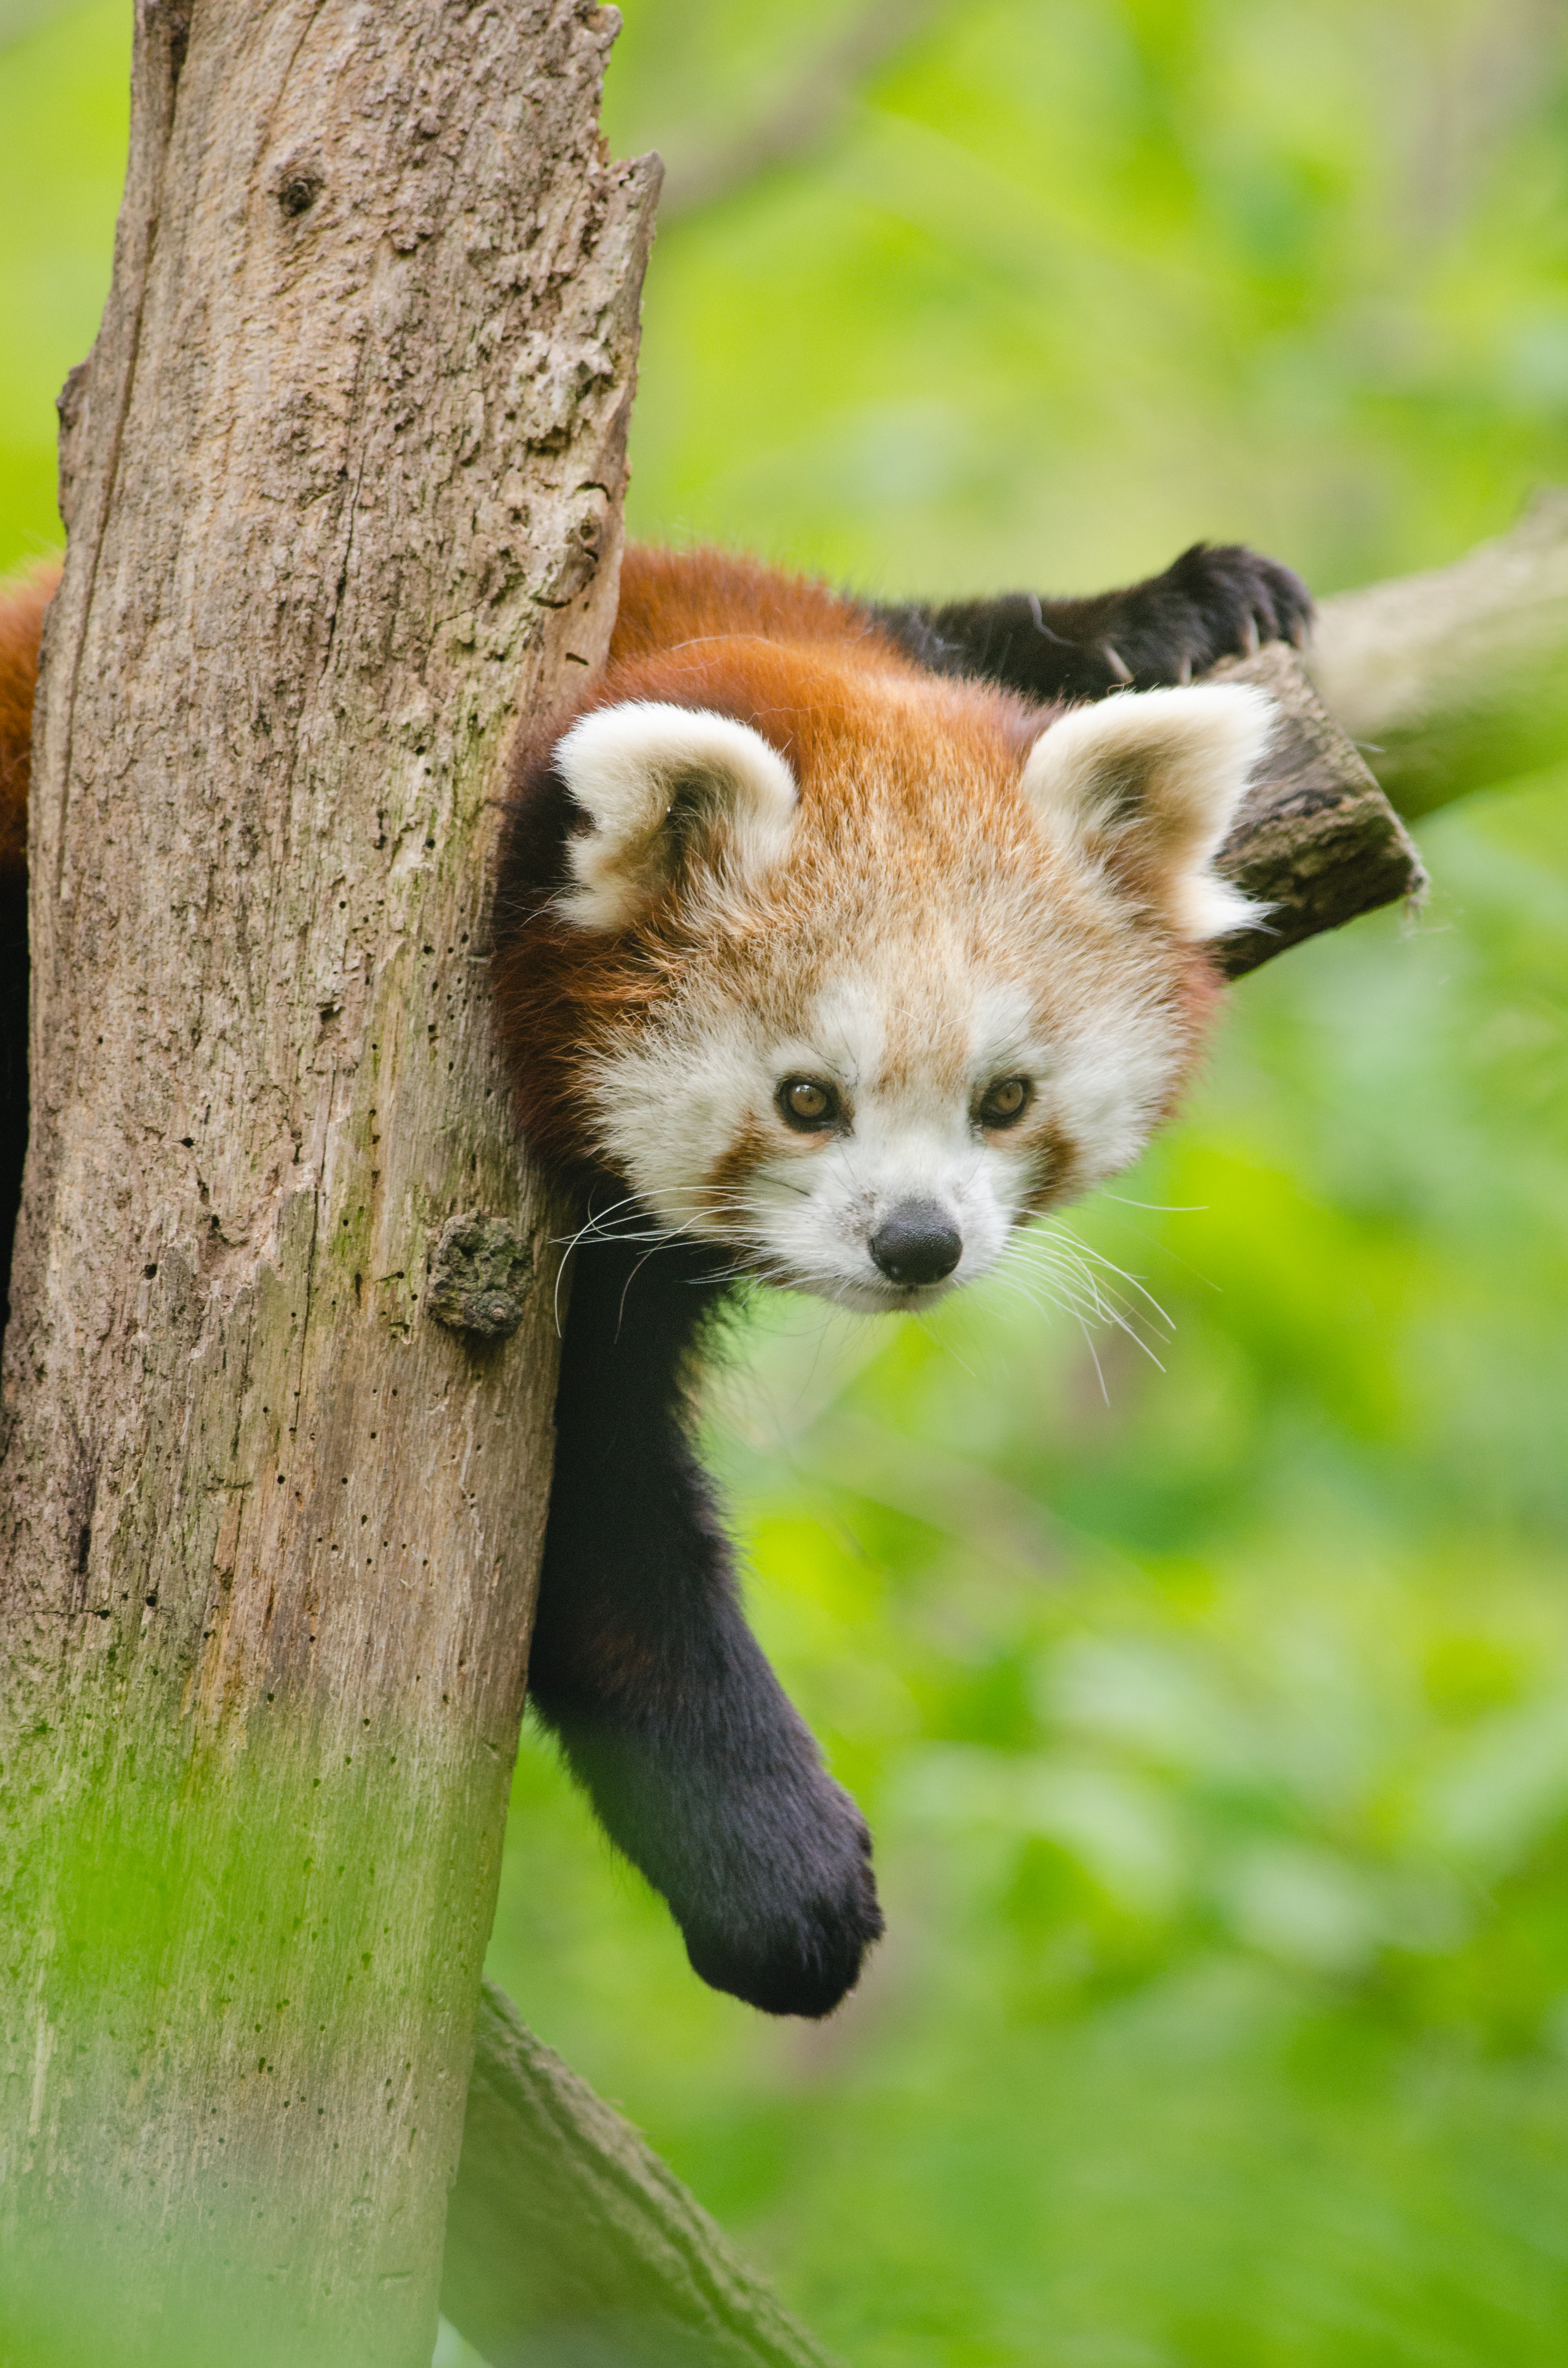
tree, bokeh, animal, cute, bear, wildlife, zoo, red, mammal, nikon, fauna, red panda, panda, endangered, vertebrate, germany, deutschland, baum, adorable, tele, d7000, roter, kleiner, niedlich, species, tierpark, bedroht